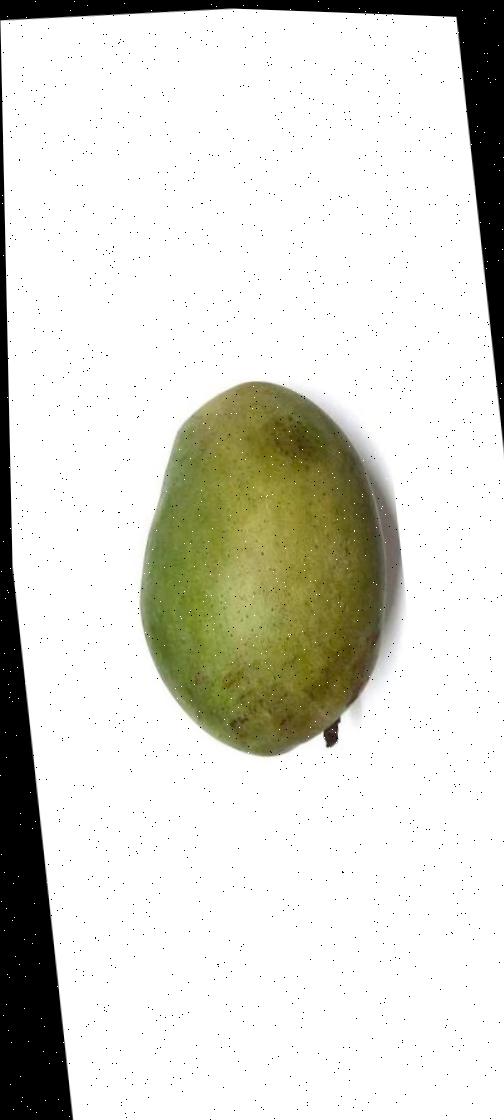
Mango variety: Fazli Shurmai